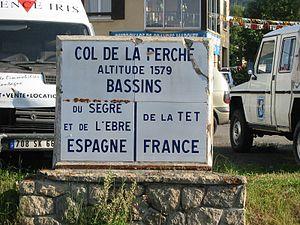
Col de la Perche sur RN 116, La Cabanasse, Pyrénées-Orientales, France
La Cabanasse est une commune française située dans le département des Pyrénées-Orientales, en région Occitanie.
Le col de la Perche, culminant à 1 581 m d'altitude, est un col de montagne des Pyrénées, lieu de passage du Conflent vers la Cerdagne. Il se trouve sur la route des cols.